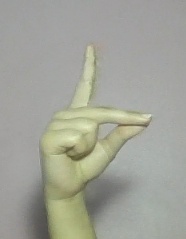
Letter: ta